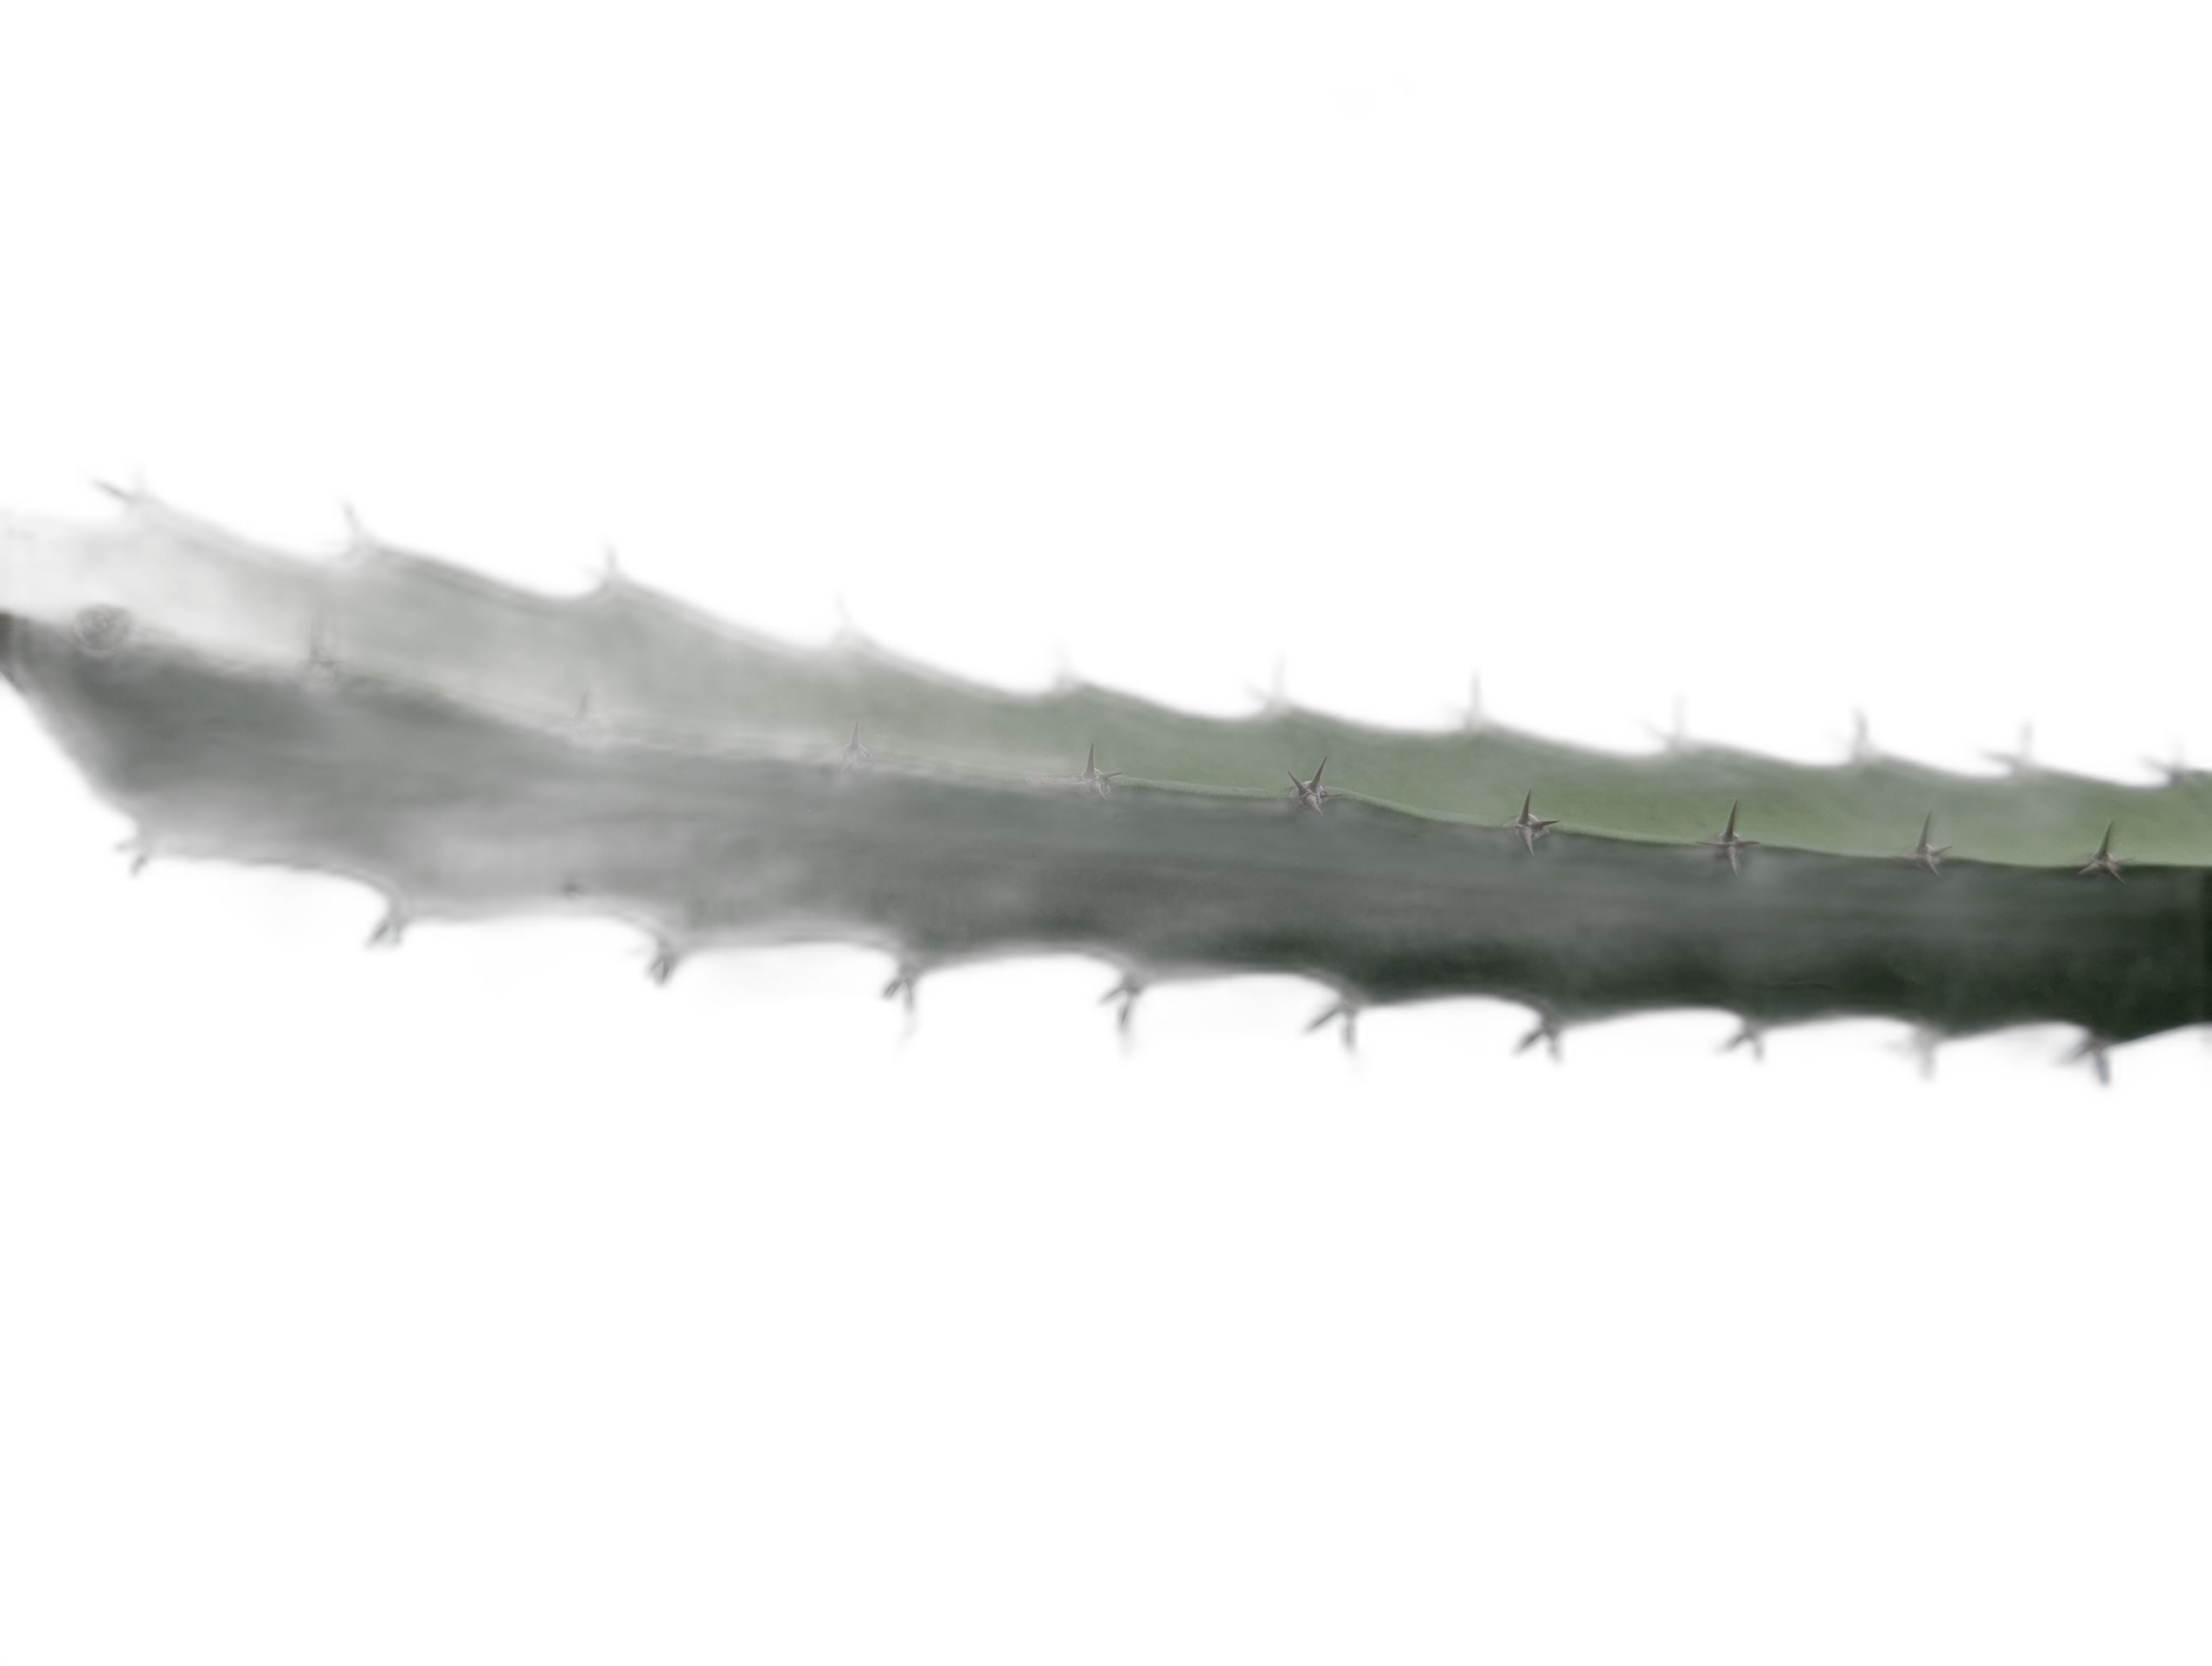
Label: Good leaf